Broad Channel, Queens

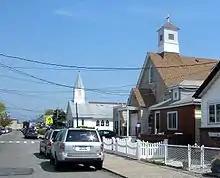
Churches in Broad Channel

In 1915, the city leased Broad Channel Island, Goose Creek Island, and Raunt Island to Pierre Noel, who subleased it to the Broad Channel Corporation. The 30-year lease specified payments of $16.57 per acre for the first three years and a maximum of $33.73 per acre for the last five years of the thirty-year term. The Broad Channel Corporation in turn made 10-year subleases to private individuals for the development of summer bungalows and houses.